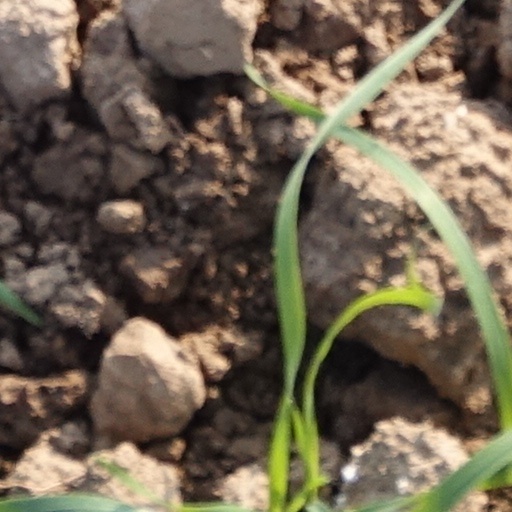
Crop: wheat